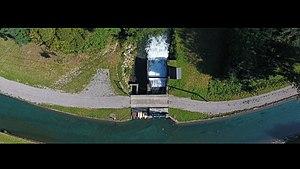
Prise d'alimentation de la rivière Gers sur le canal de la Neste (65) - Plateau de Lannemezan
Le Gers est une rivière du sud-ouest de la France, dans les deux régions Nouvelle-Aquitaine et Occitanie, dans les trois départements Gers, Lot-et-Garonne, Hautes-Pyrénées et un affluent gauche de la Garonne. Il donne son nom à un département : le Gers.
La Compagnie d’Aménagement des Coteaux de Gascogne est une société anonyme d'économie mixte, située à Tarbes. Elle compte environ 200 salariés.